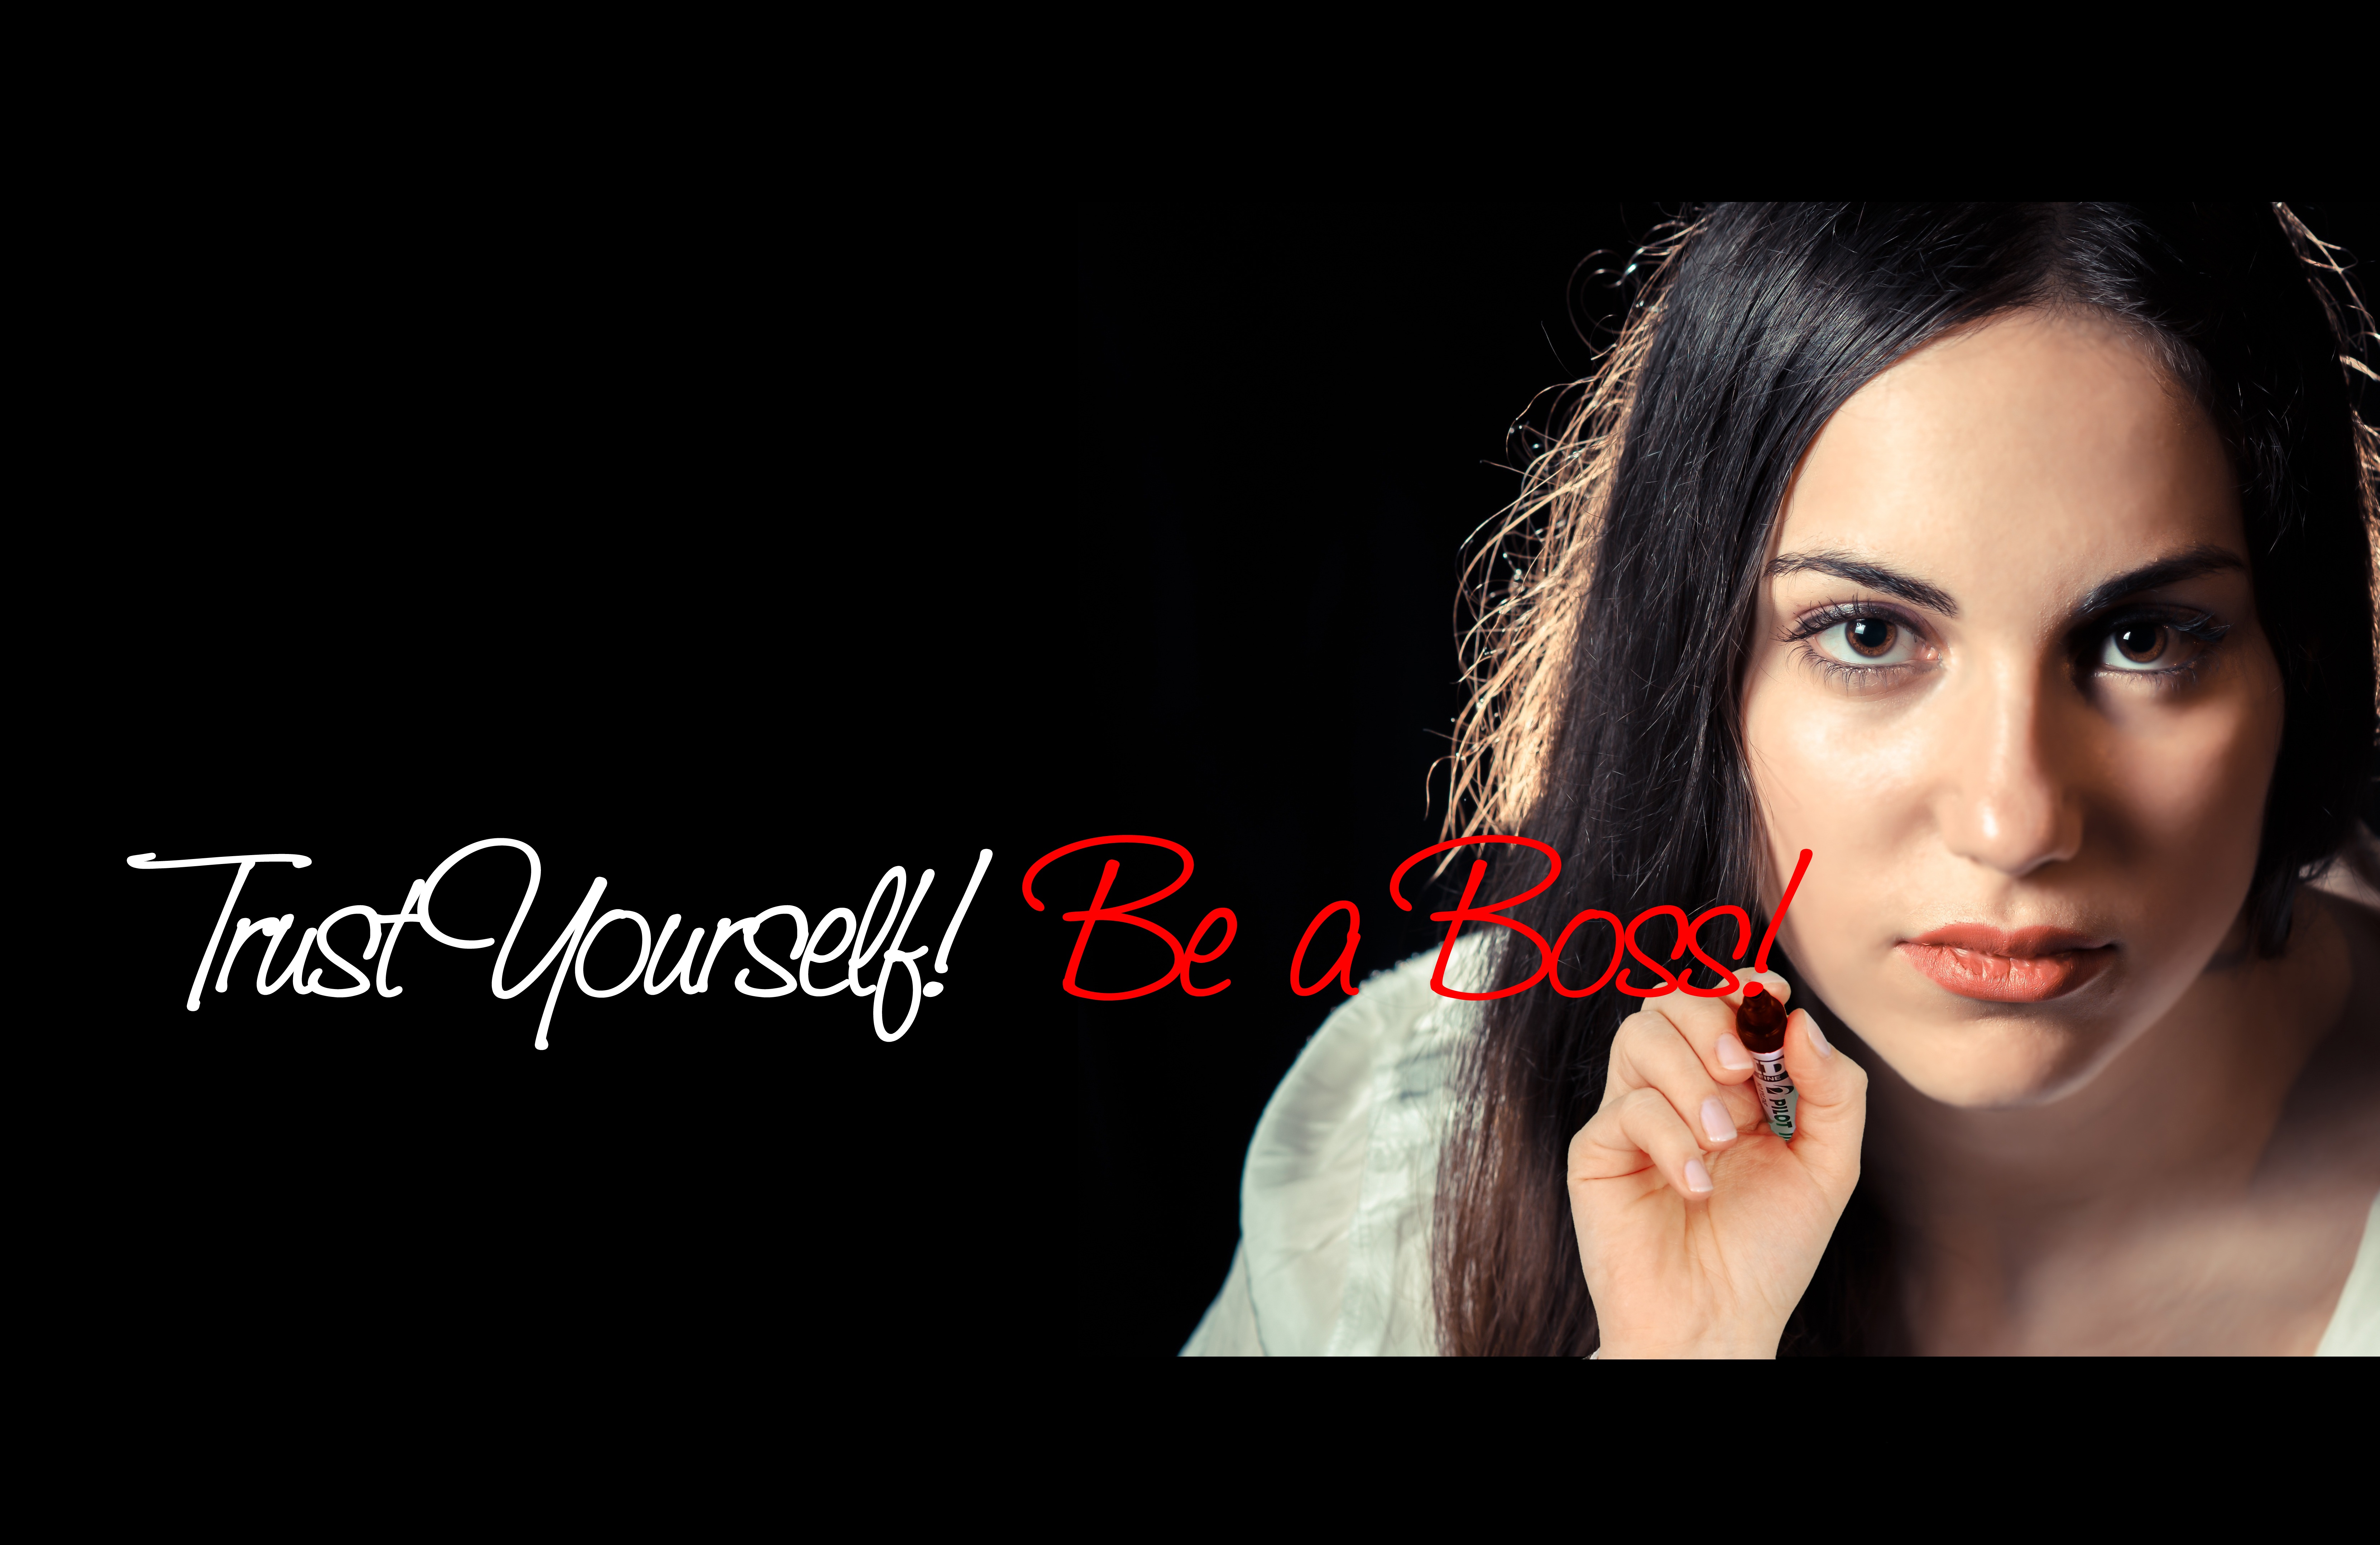
person, woman, female, office, romance, professional, business, profession, chef, brand, head, beauty, boss, outfit, leader, economy, executive, success, management, career, finance, specialist, photo shoot, expert, successful, manager, women's power, consultant, businesswoman, team leader, portrait photography, computer wallpaper, woman sign, supervisors